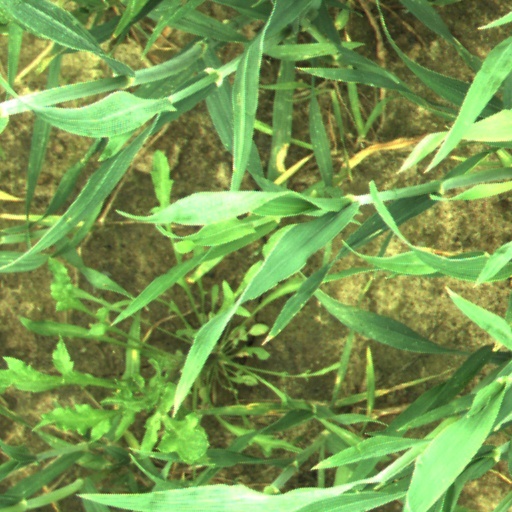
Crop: wheat